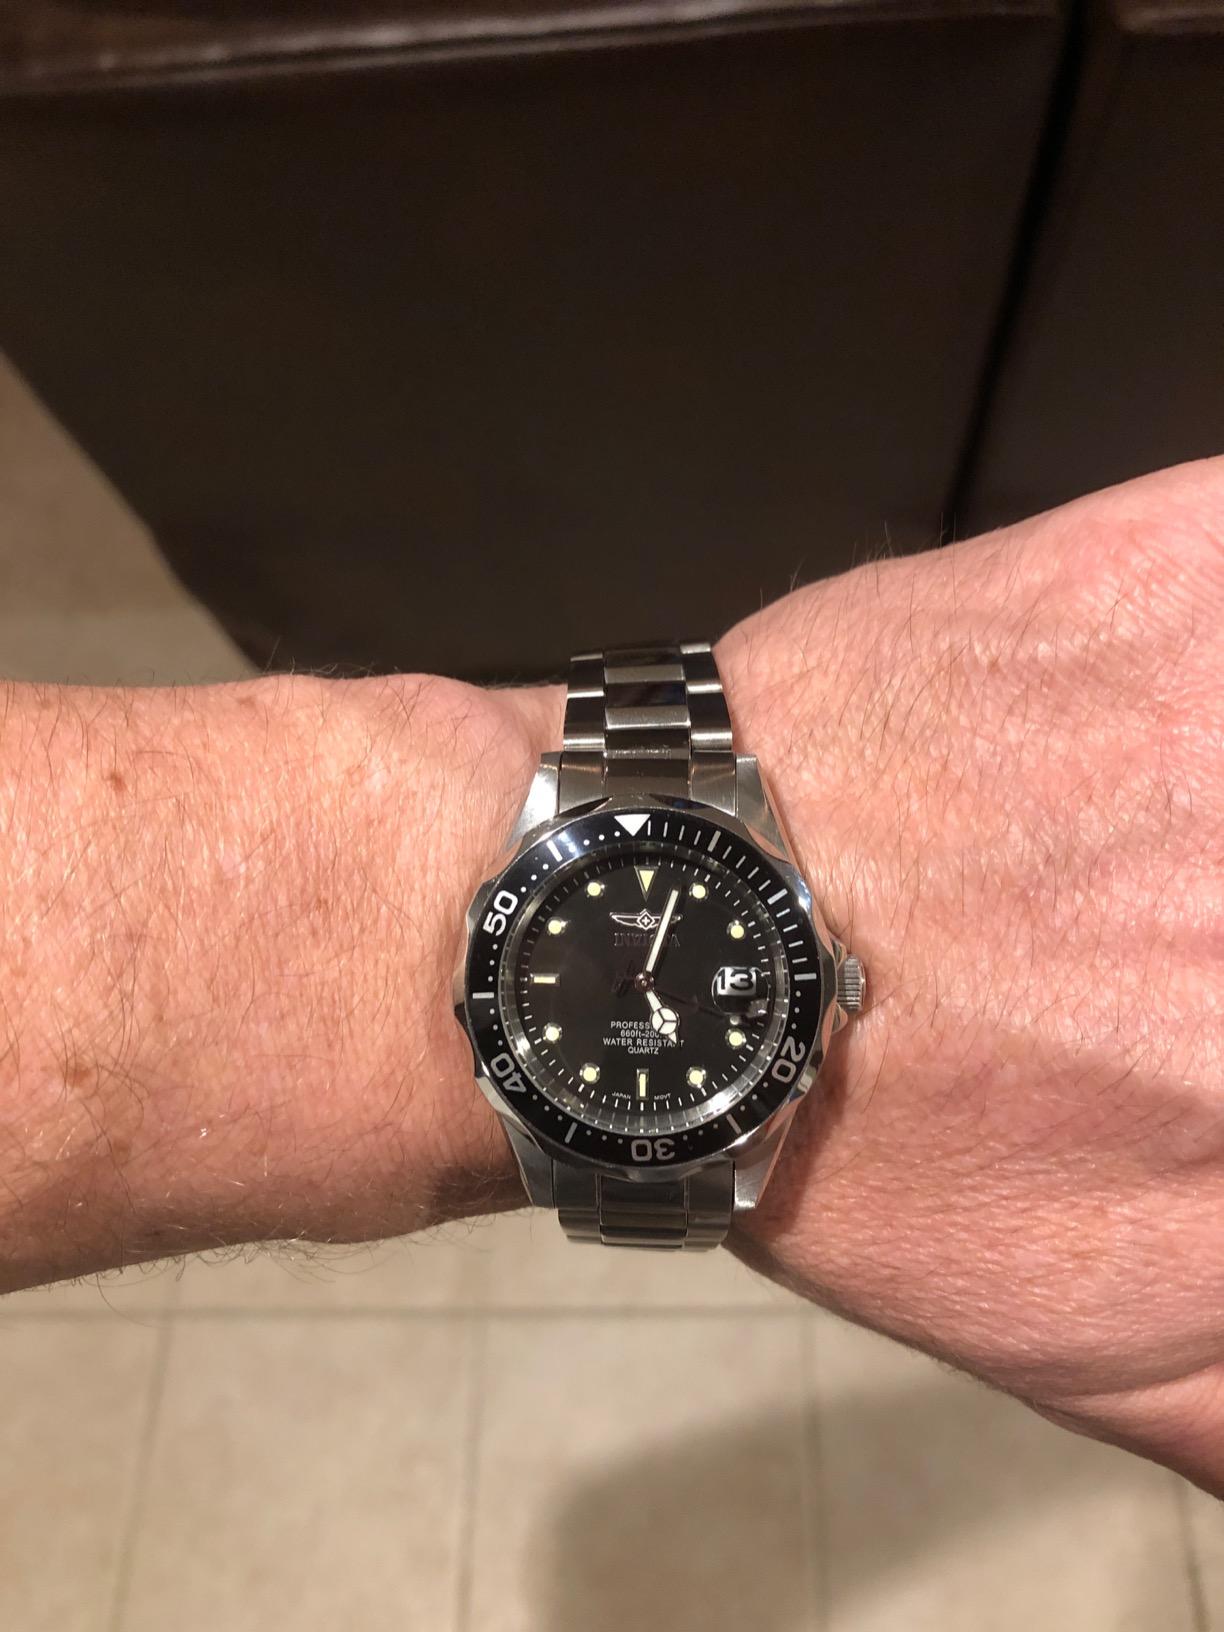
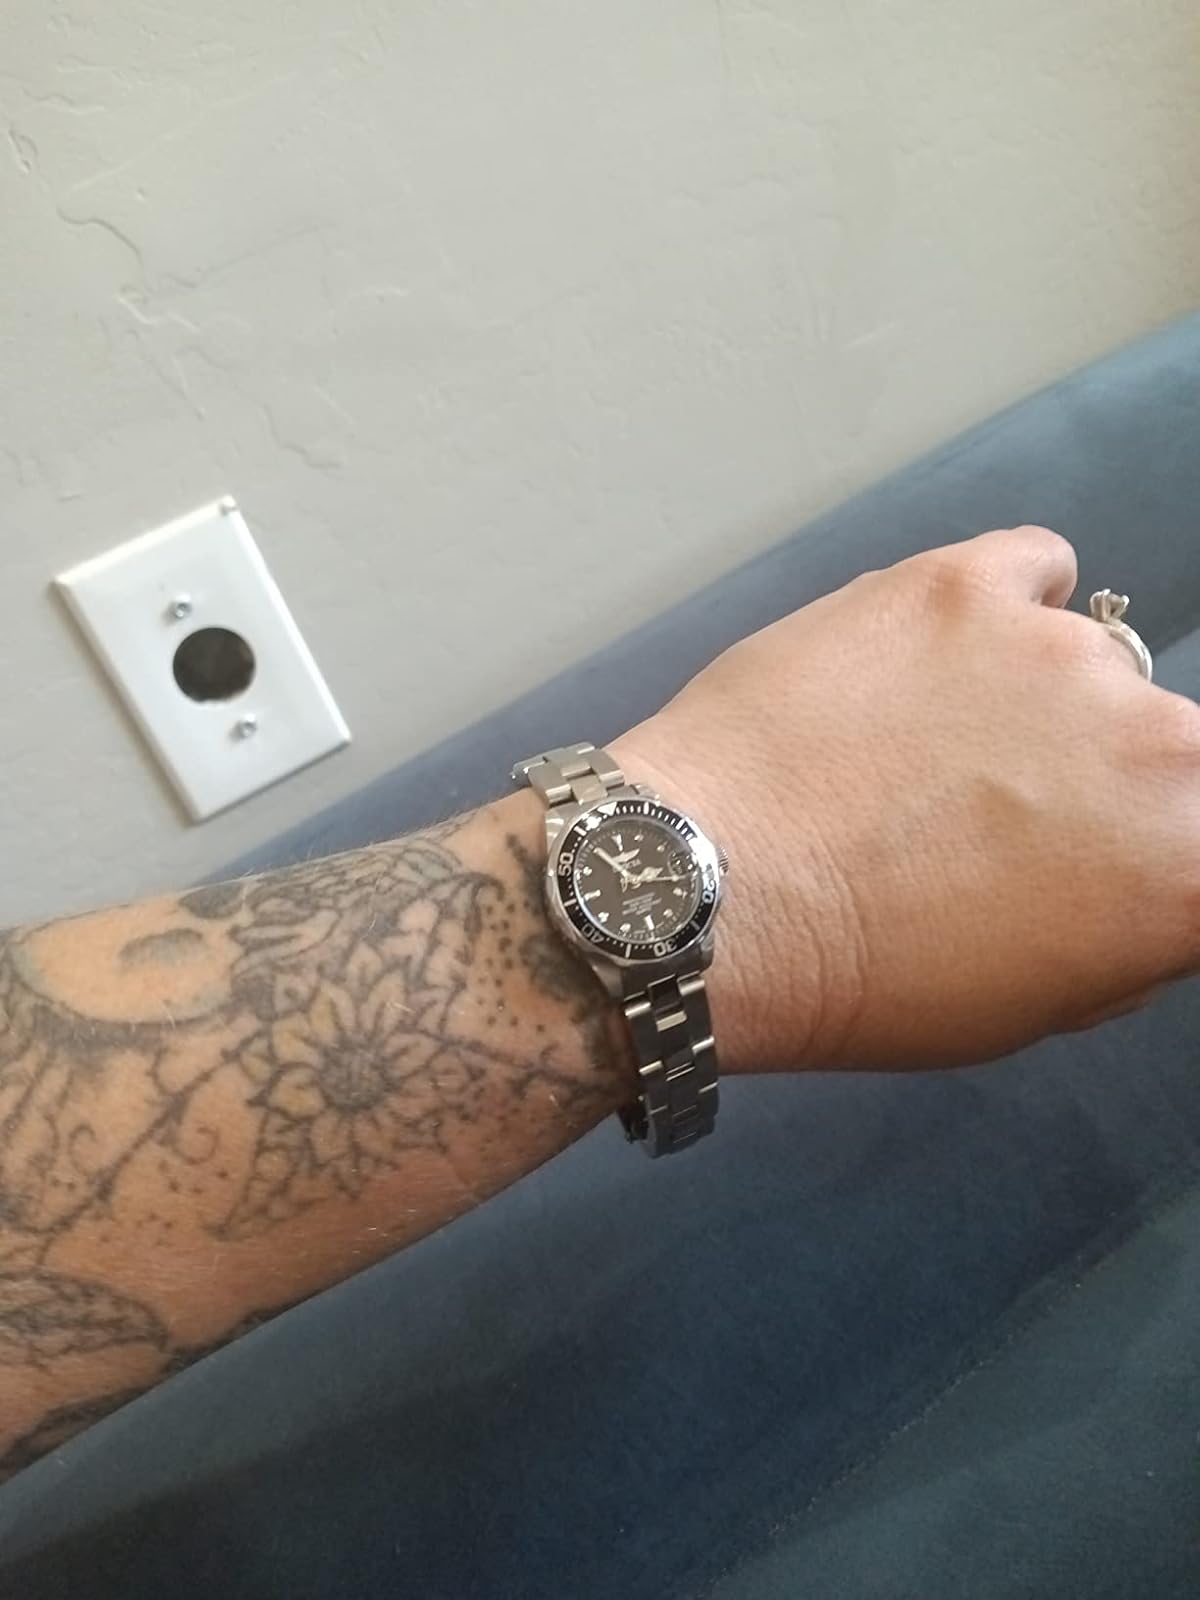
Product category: accessories_watch
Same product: yes